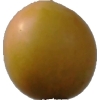
Label: cherry_wax